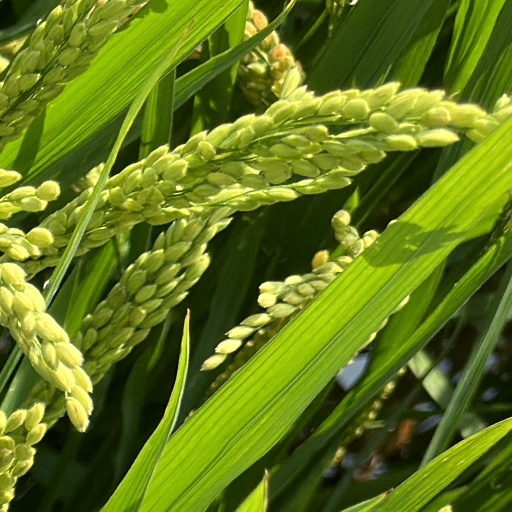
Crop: rice